Mastitis

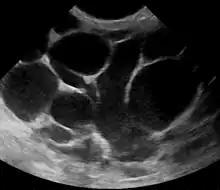
An ultrasound image of puerperal mastitis

Puerperal mastitis is the inflammation of the breast in connection with pregnancy, breastfeeding or weaning. Since one of the most prominent symptoms is tension and engorgement of the breast, it is thought to be caused by blocked milk ducts or milk excess. It is relatively common; estimates range depending on methodology between 5–33%. However, only about 0.4–0.5% of breastfeeding mothers develop an abscess.